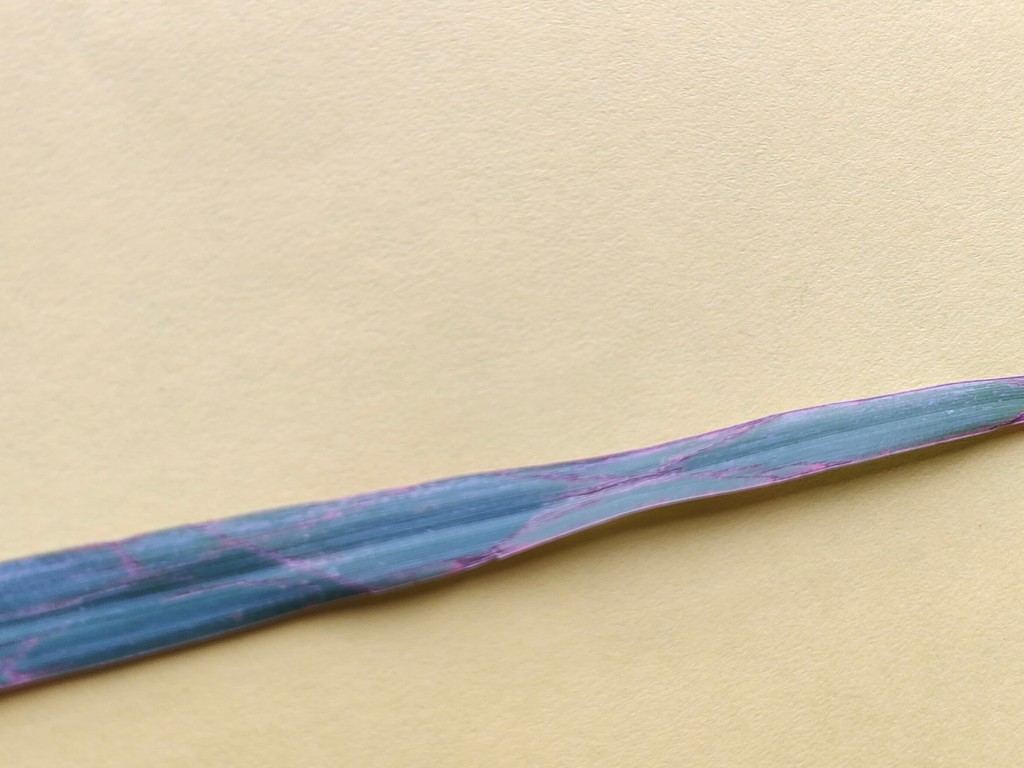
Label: Unhealthy